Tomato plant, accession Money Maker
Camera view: horizontal (90 deg, fisheye); turntable rotation: 210 degrees
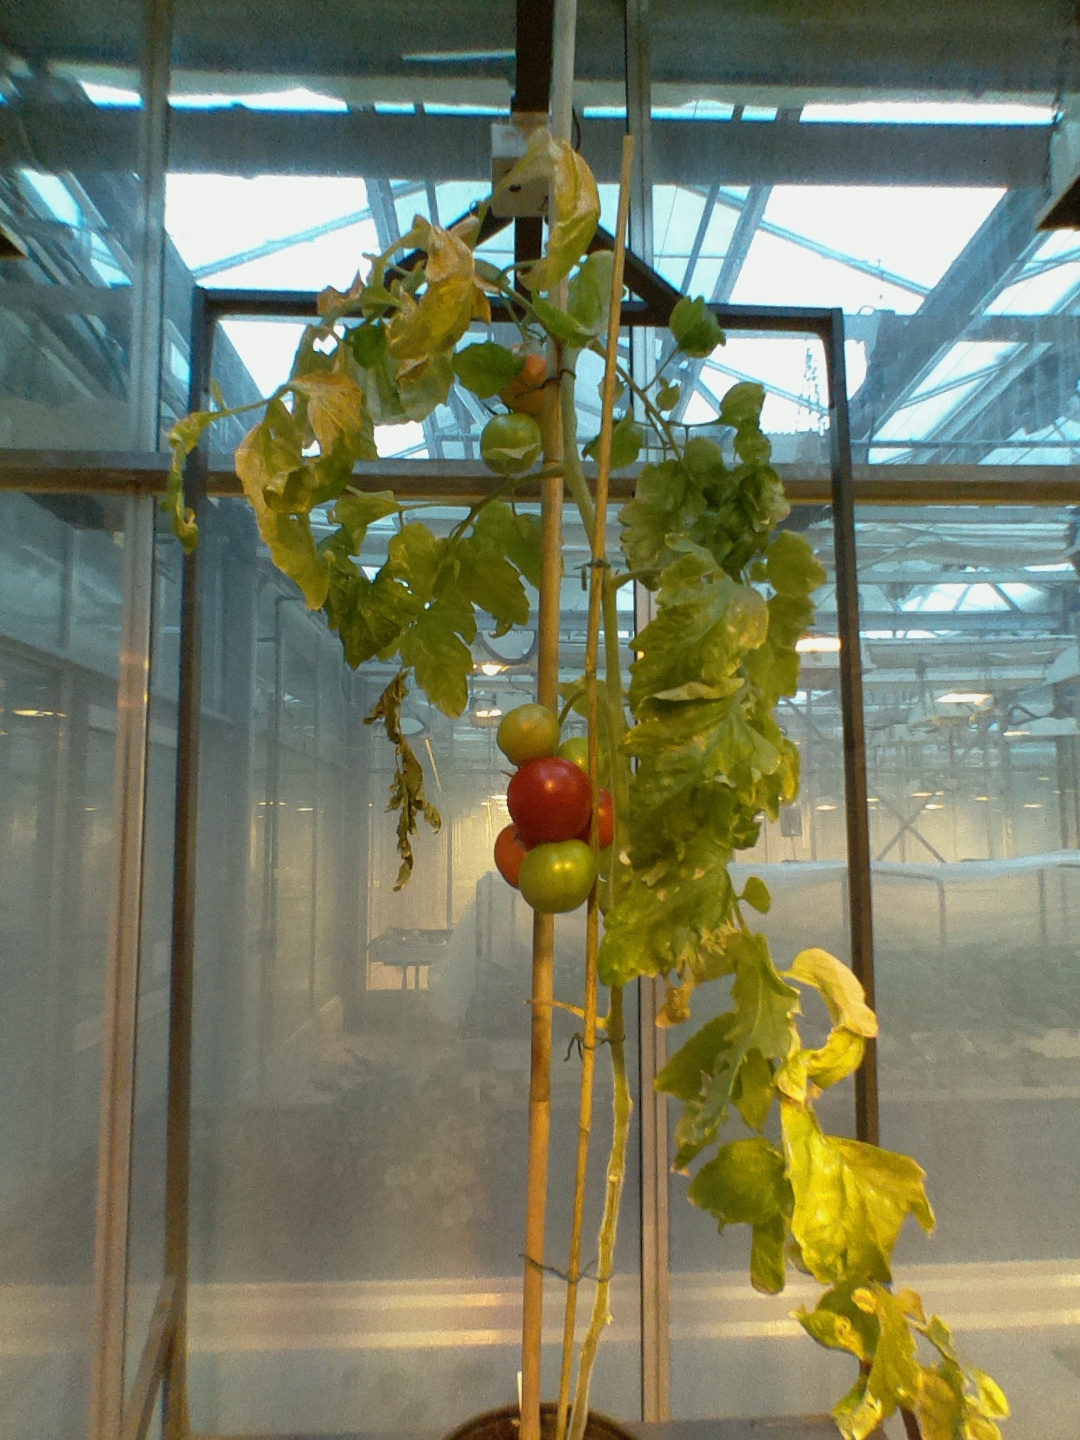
BBCH growth stage 84: 40%-50% of fruits show typical fully ripe color